Robert-Joseph Auguste

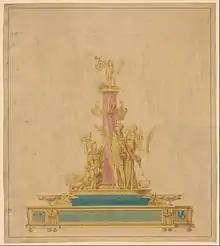
Drawing attributed to Robert-Joseph Auguste.

Robert-Joseph Auguste (1723 – "ca"1805) was a sculptor and royal goldsmith to Louis XV and Louis XVI of France, whose coronation crown he made.